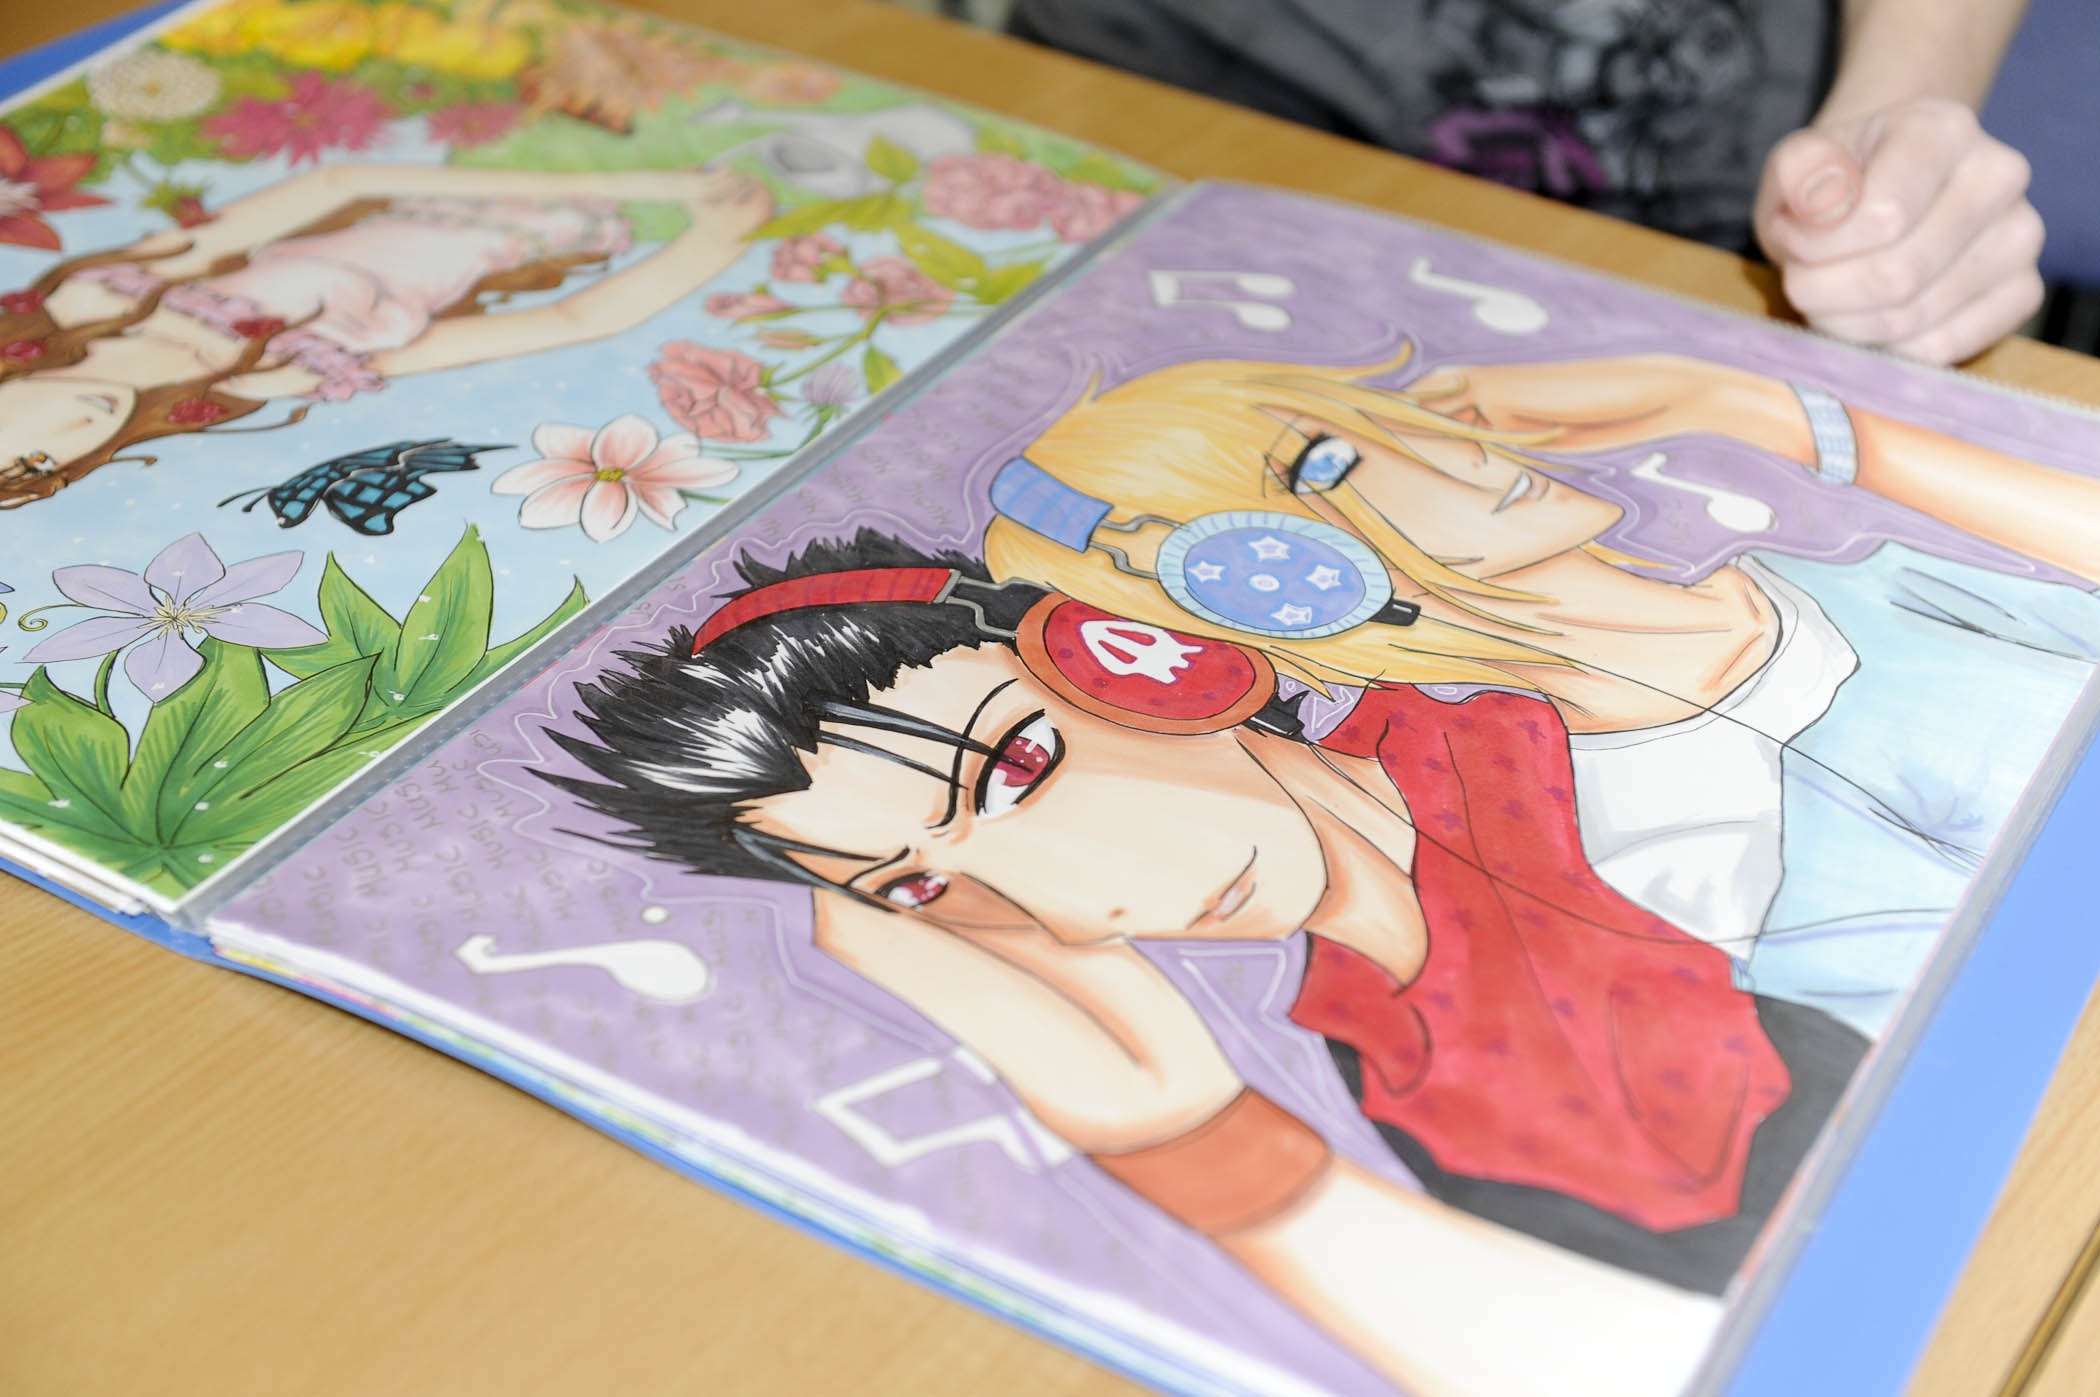
book, play, workshop, art, library, drawing, illustration, anime, comics, manga, cartoon